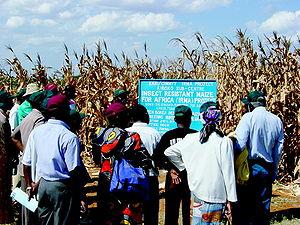
Laudato si’ est la seconde encyclique du pape François.